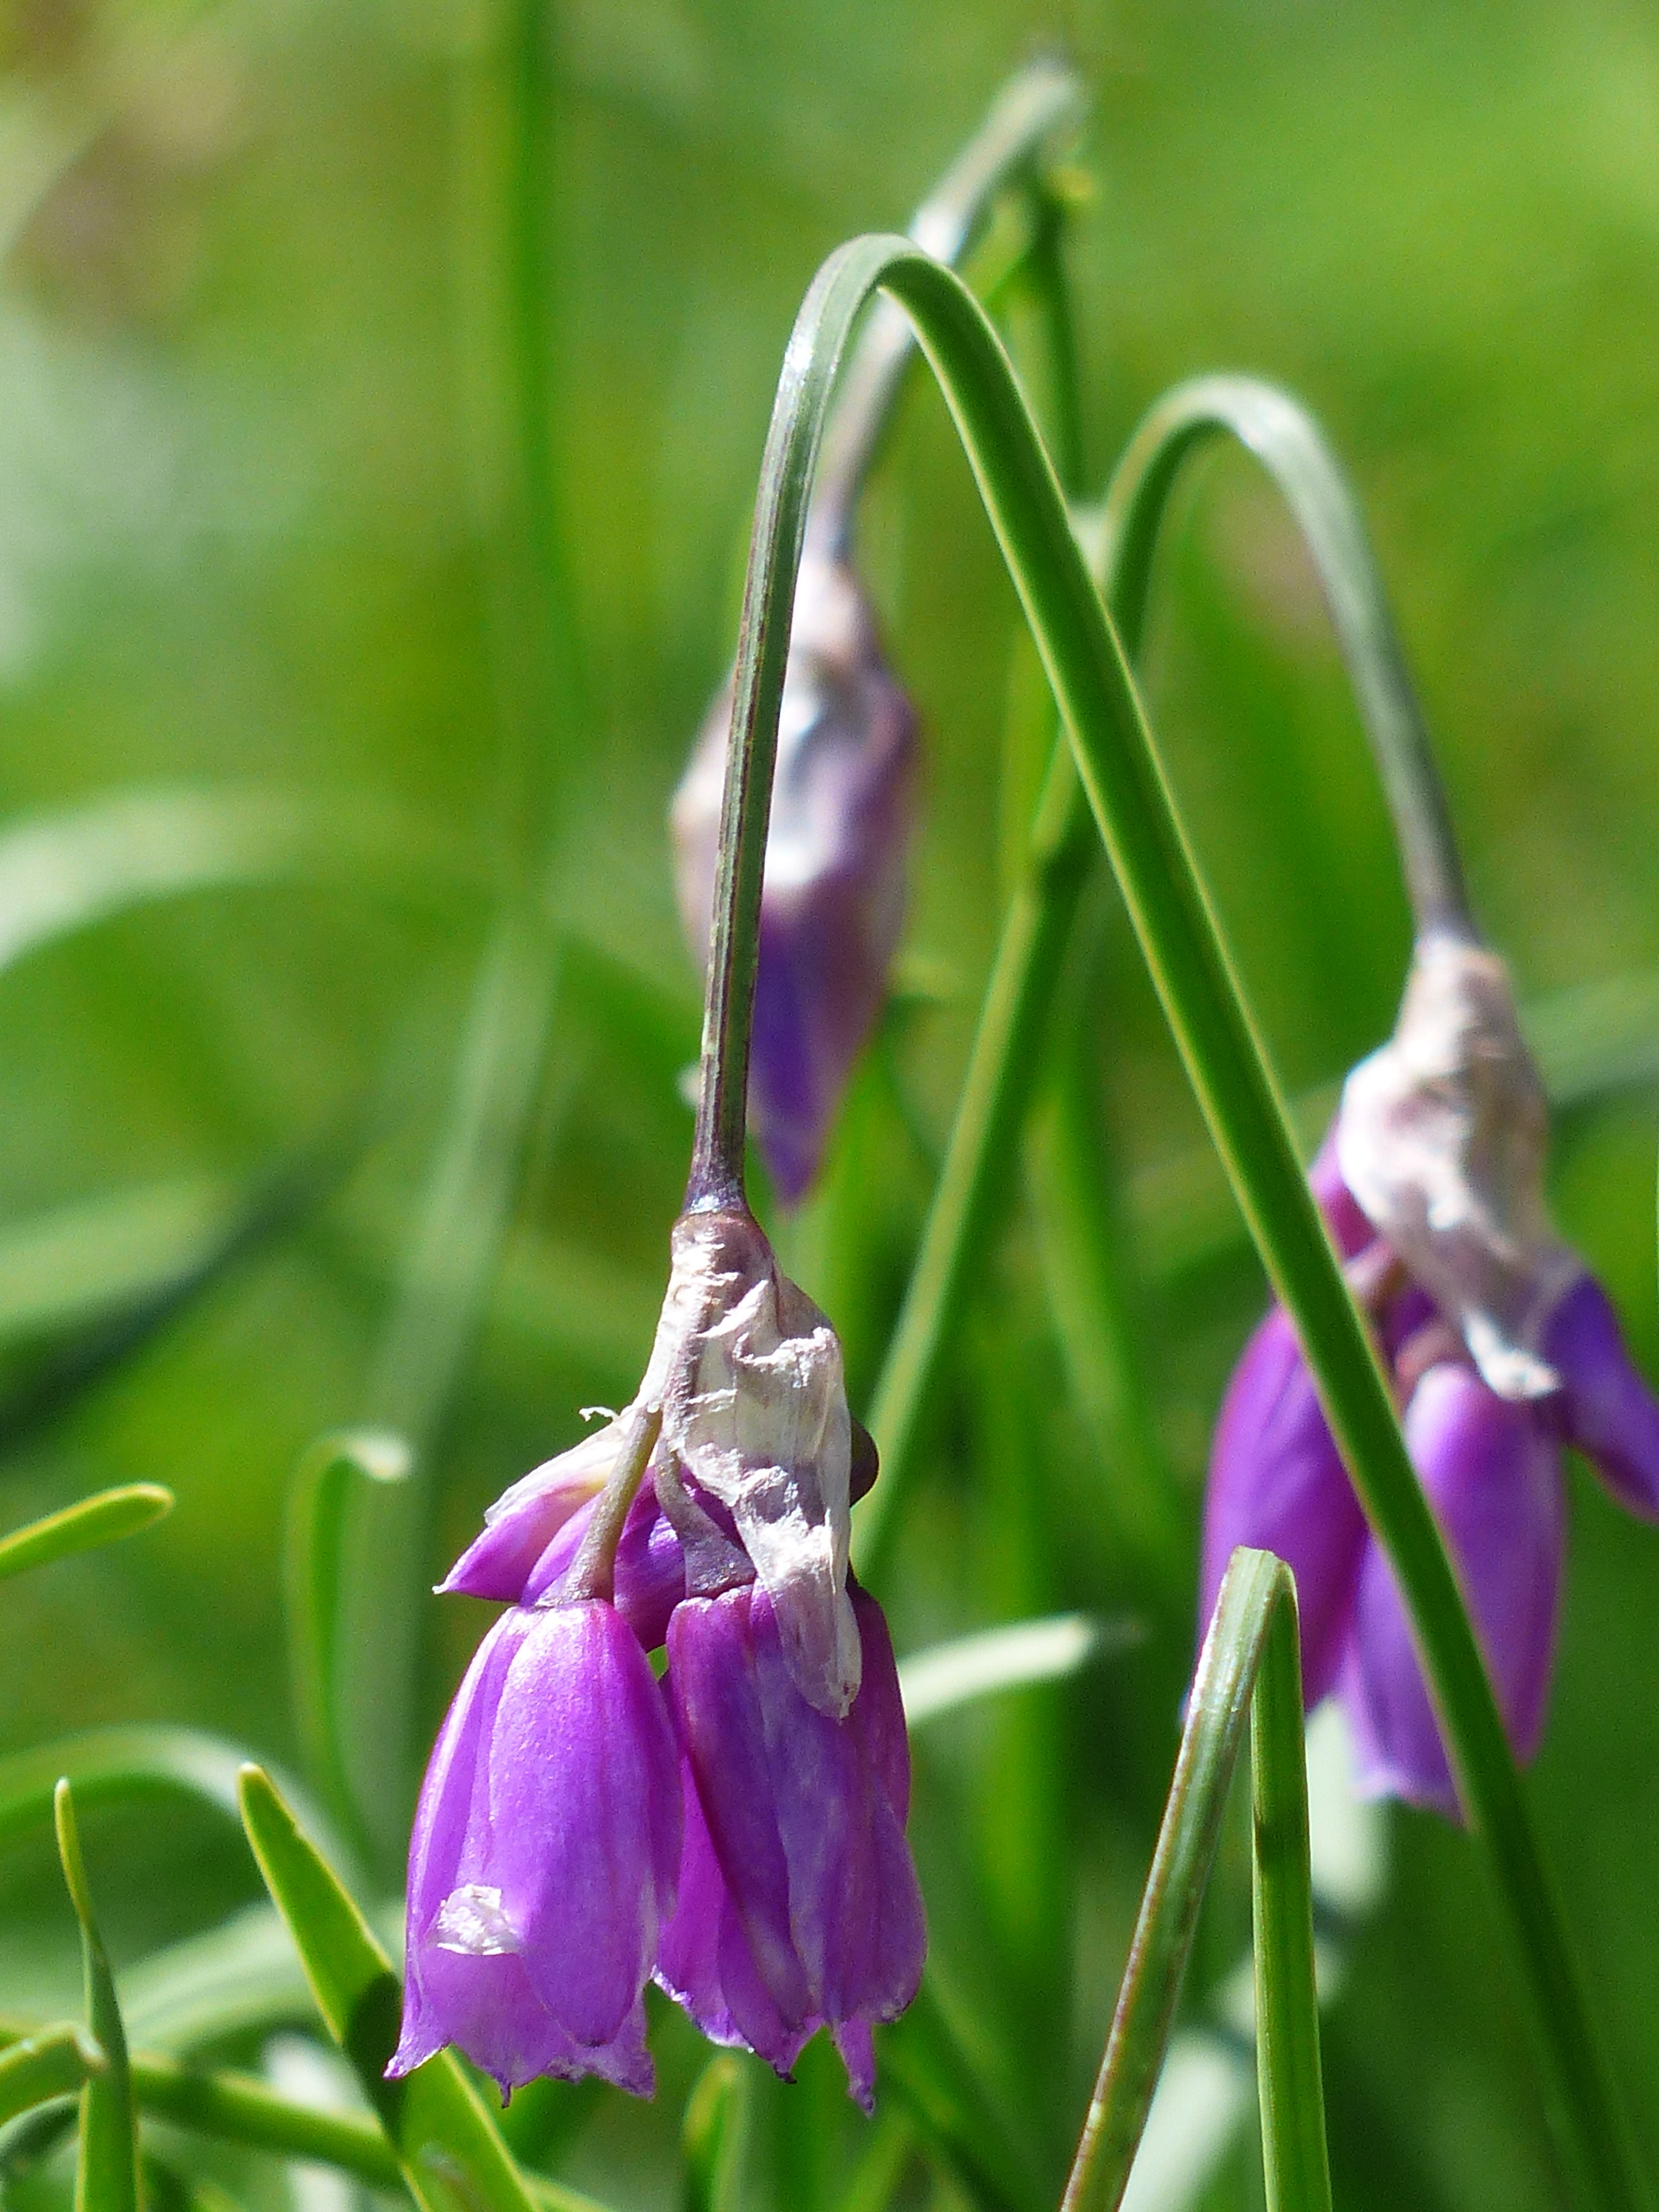
blossom, plant, meadow, flower, purple, bloom, alpine, botany, pink, flora, wildflower, leek, allium, macro photography, flowering plant, alpine flower, amaryllidaceae, bellflower family, maritime alps, alpine plant, plant stem, land plant, piedmont leek, narcissus flowered leek, allium narcissiflorum, daffodils leeks